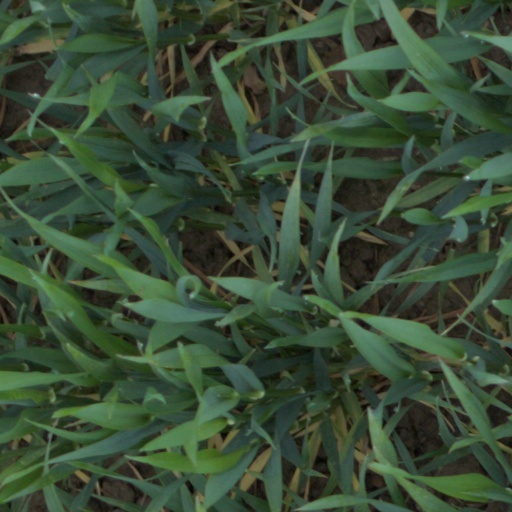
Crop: wheat